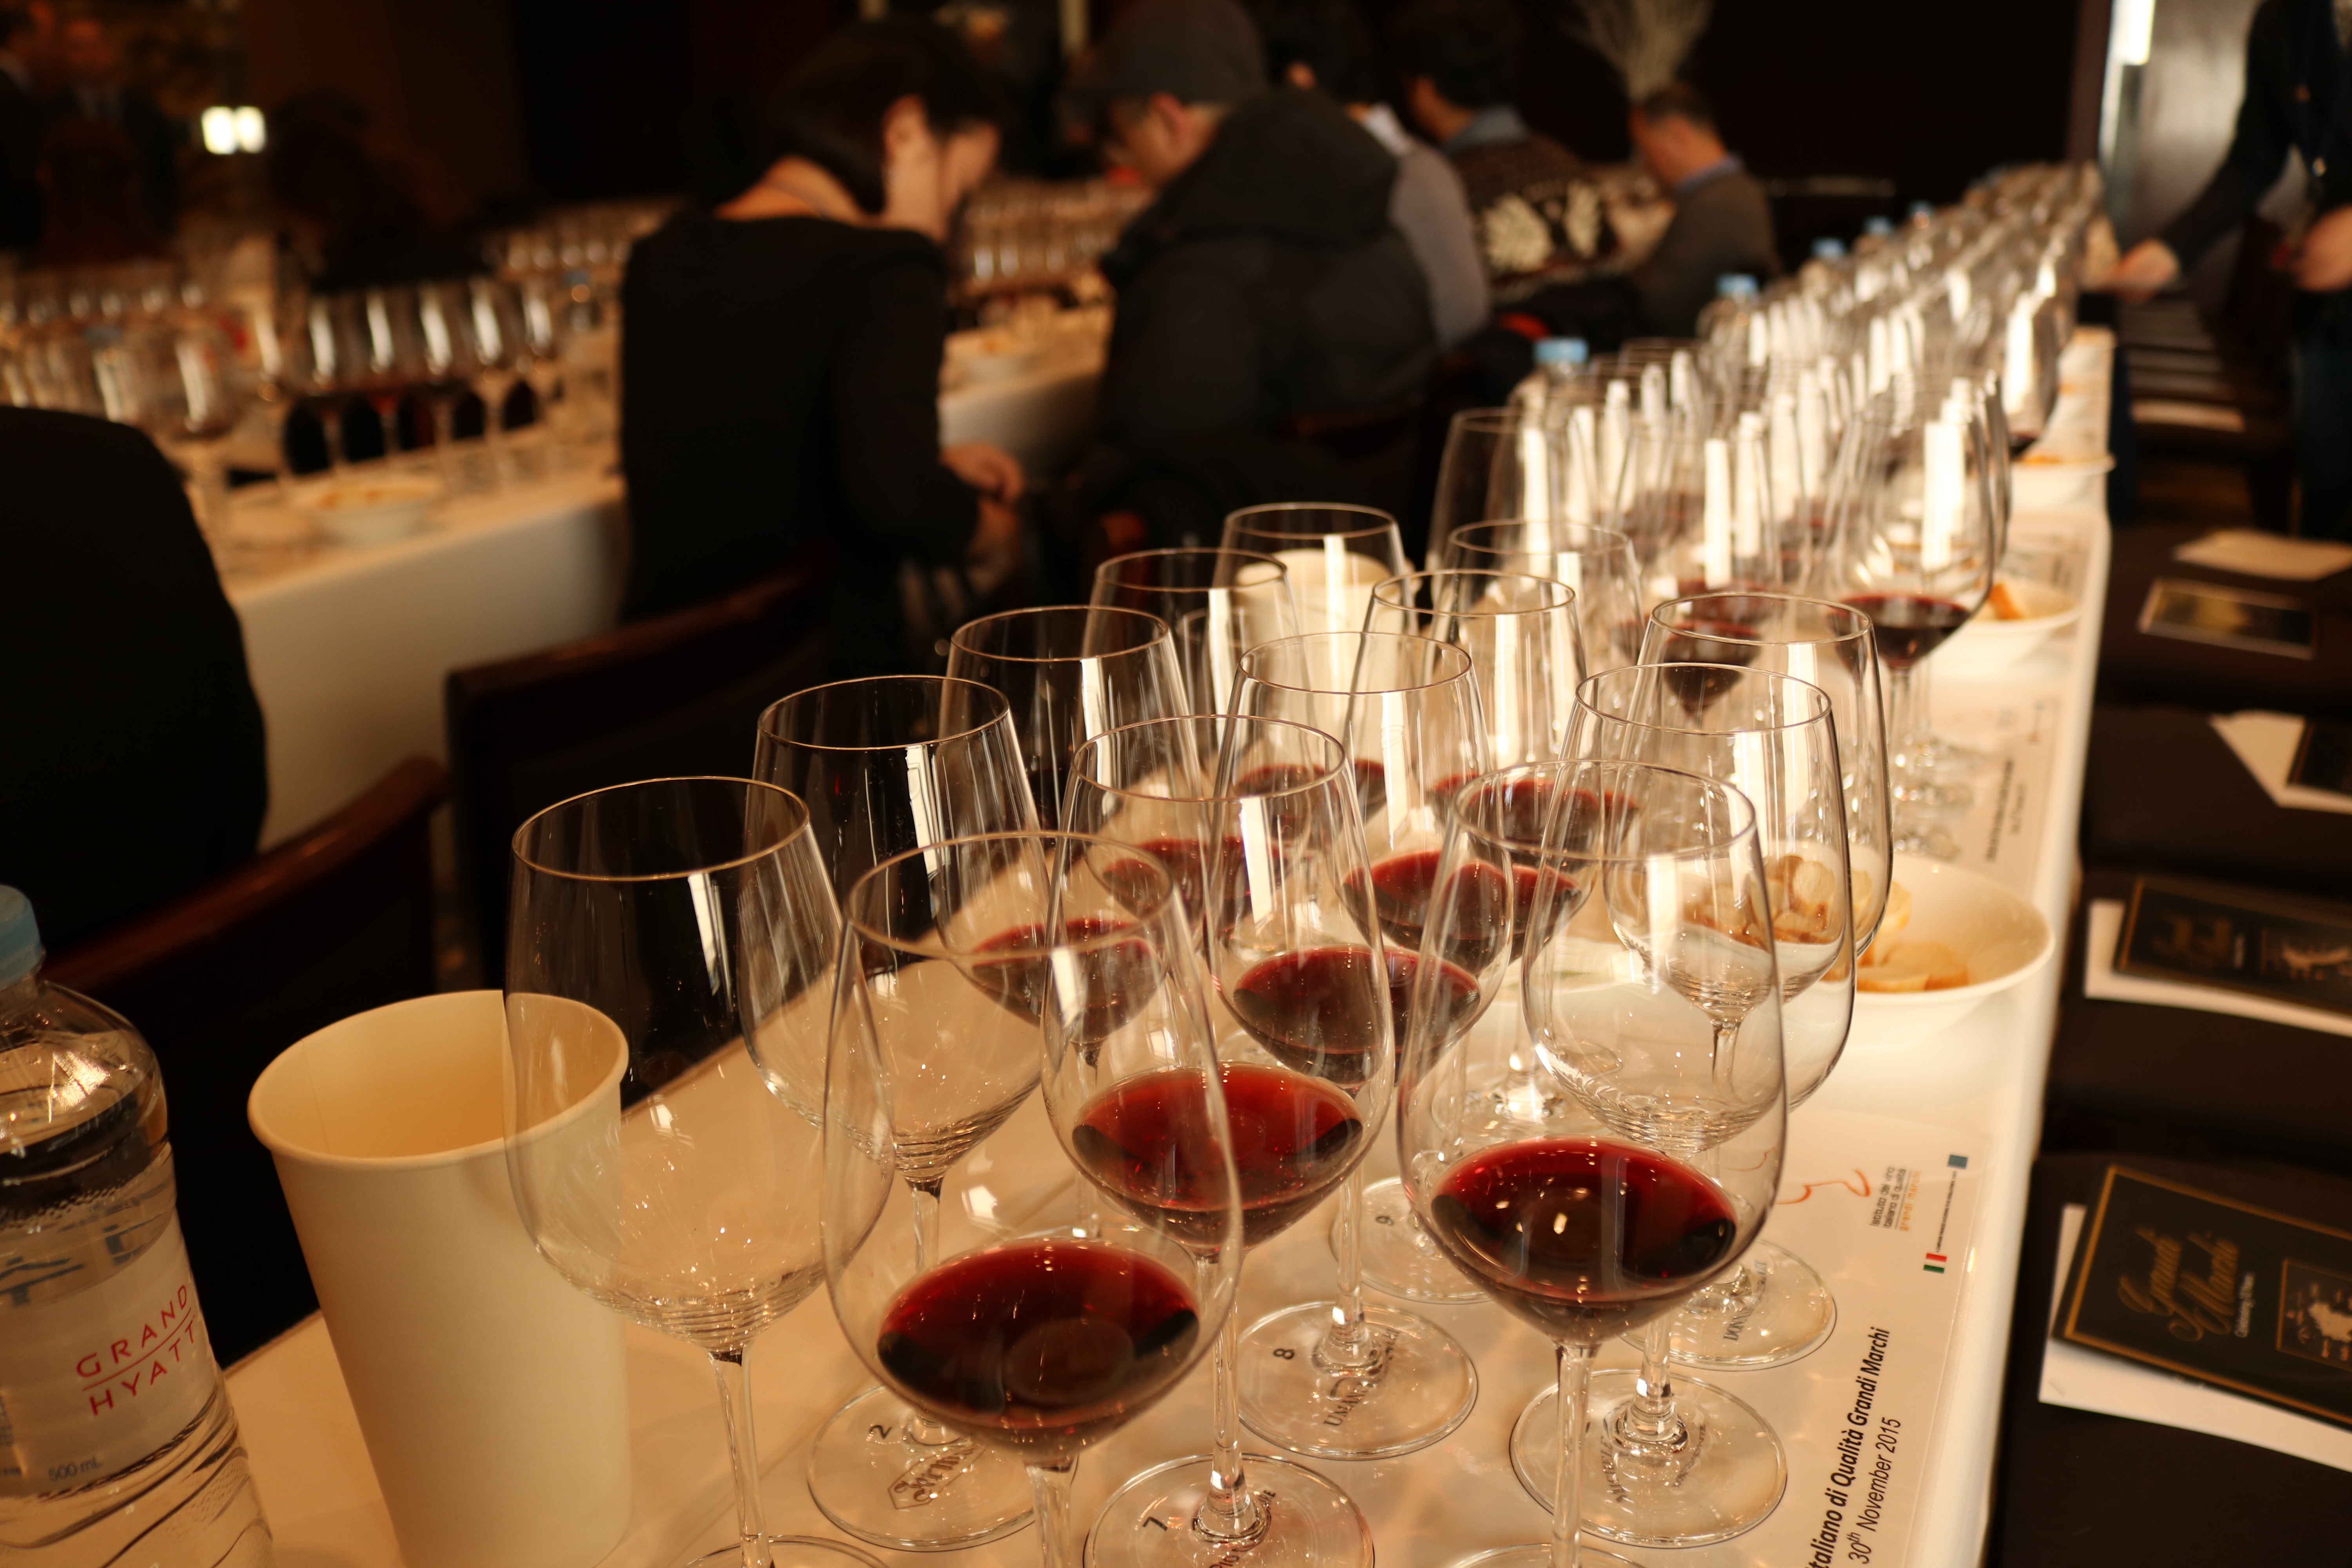
wine, glass, restaurant, meal, drink, red wine, dinner, brunch, wines, tasting, sommelier, rehearsal dinner